Your Turn to Curtsy, My Turn to Bow

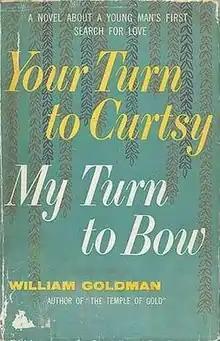
First edition

Your Turn to Curtsy, My Turn to Bow is a 1958 novel from William Goldman.